Pakistan Army Medical Corps

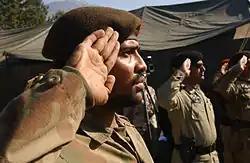

The Pakistan Army Medical Corps is a military administrative, combined arms, and the combat support branch of the Pakistan Army, mainly concerns with the military medicine and move of army in the war providing medical and combat support